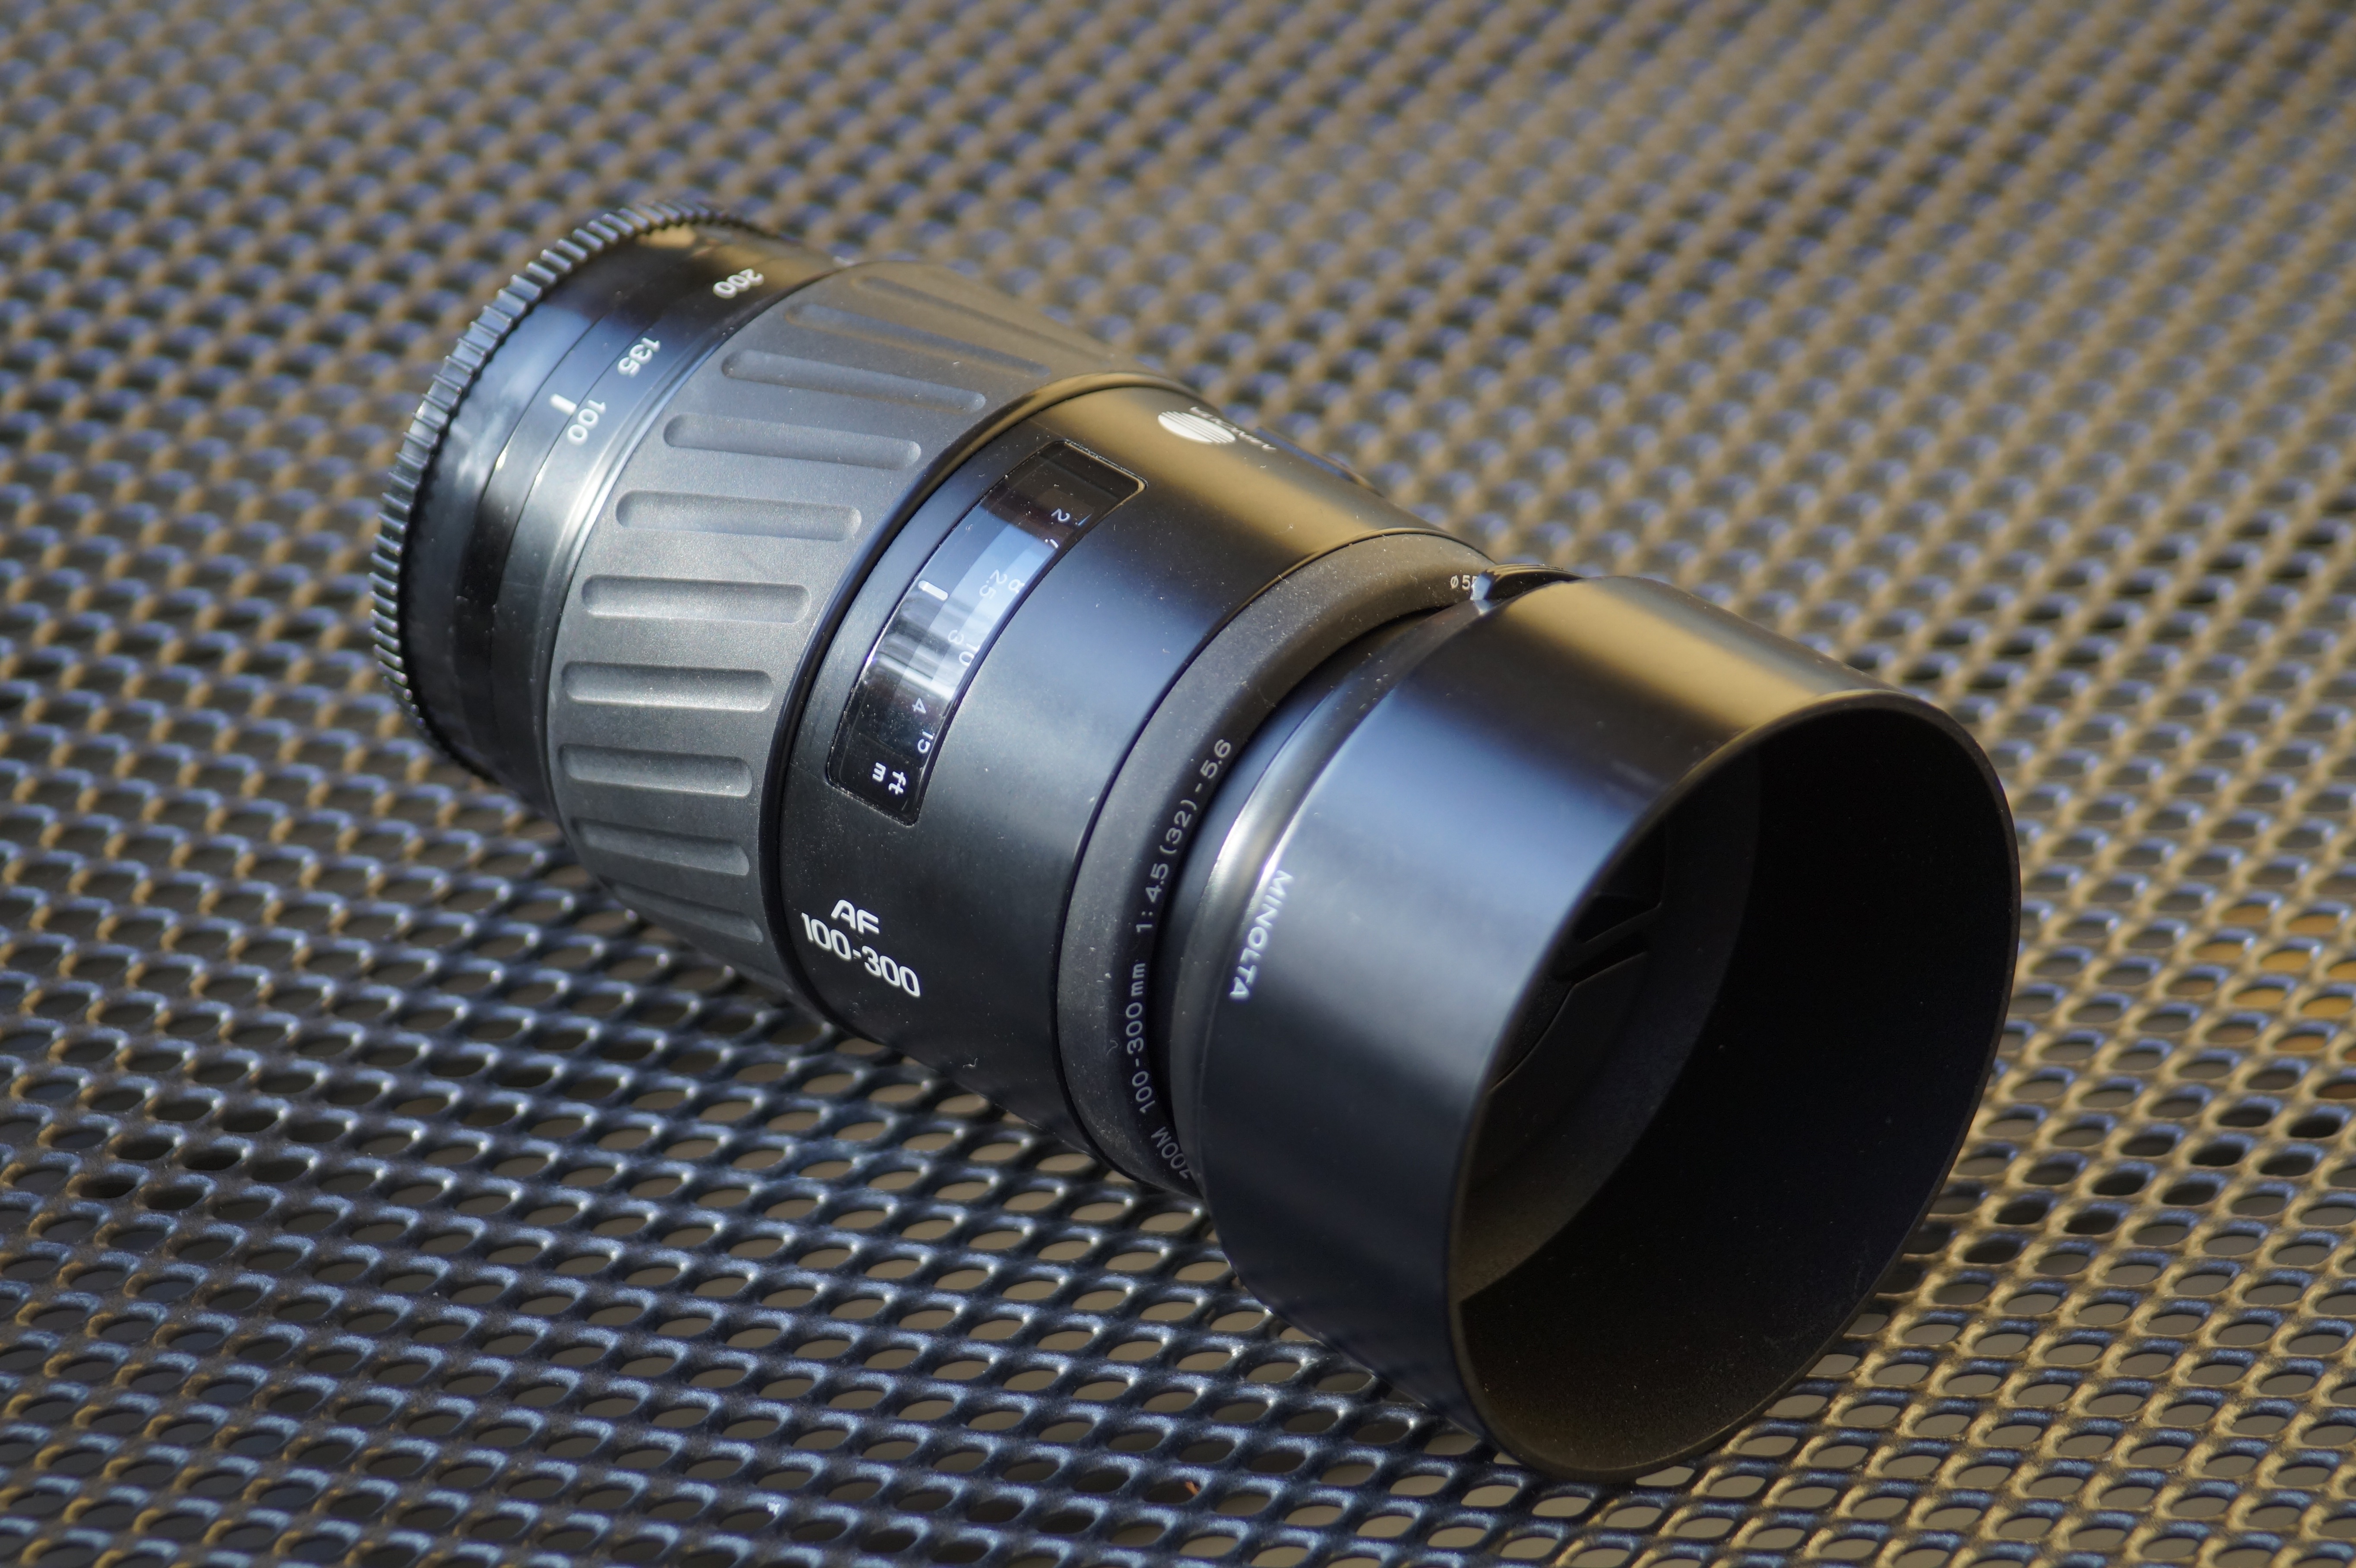
wheel, lens, product, zoom, sony, camera lens, minolta, optical instrument